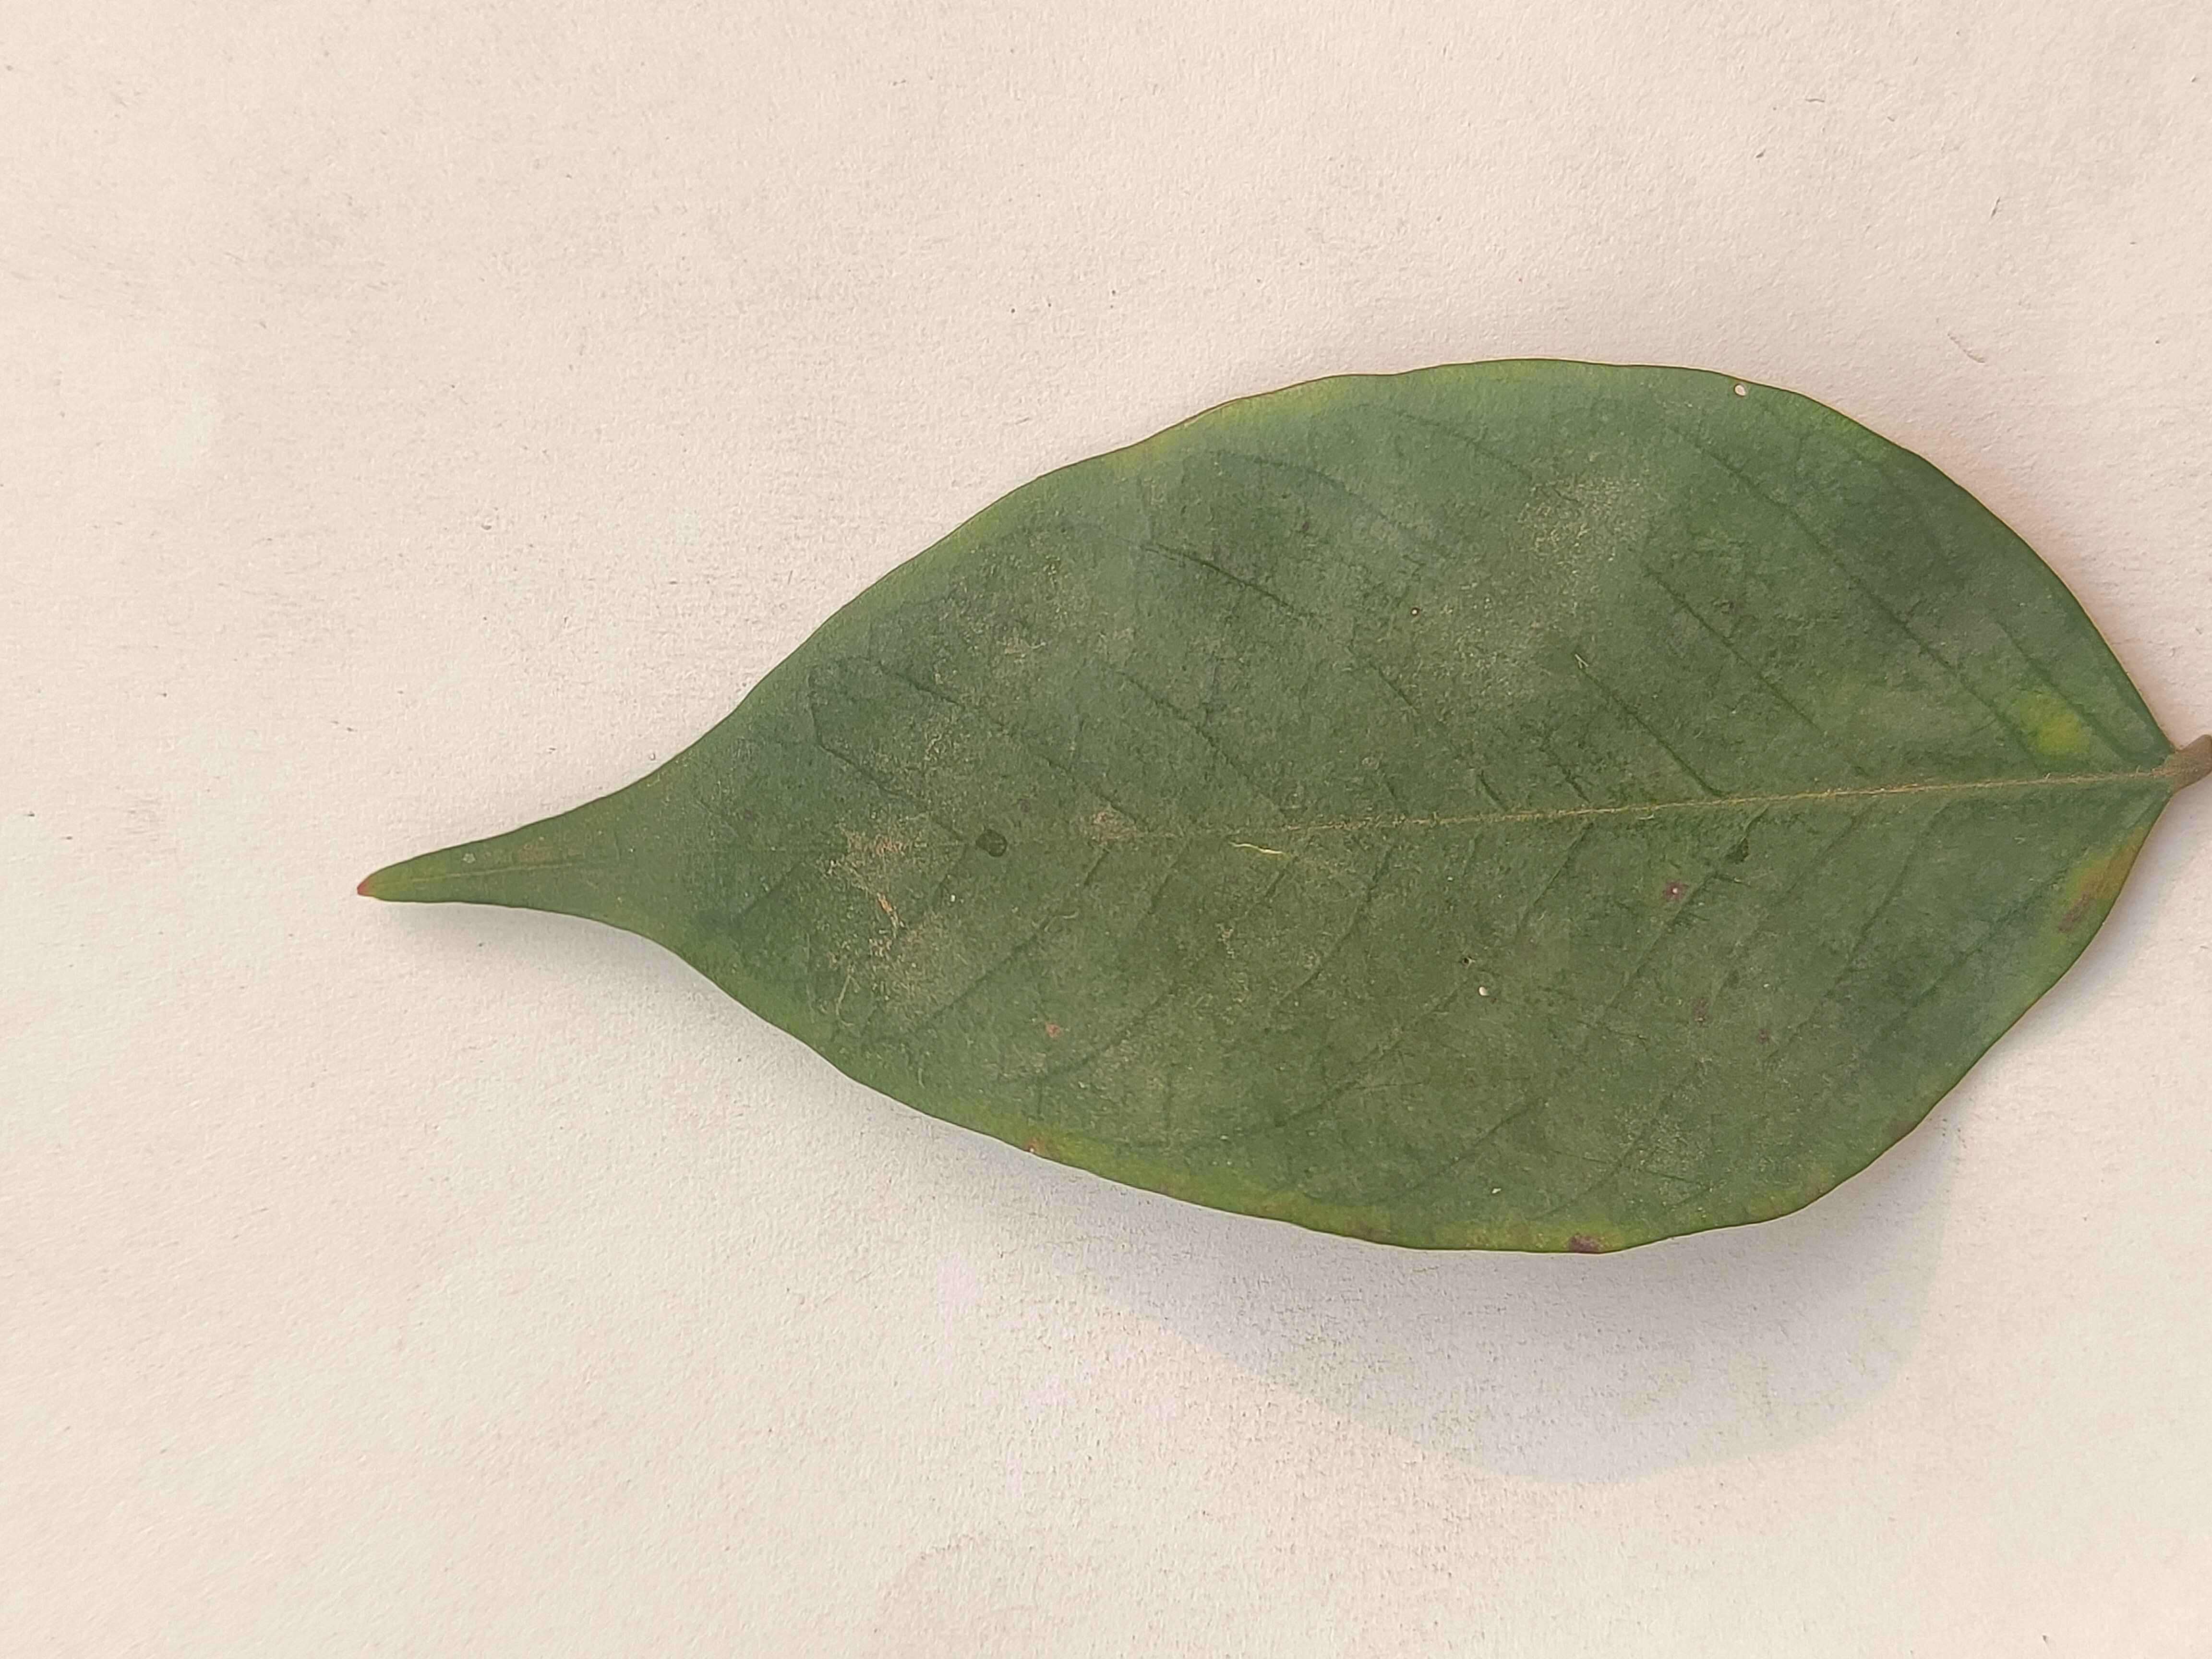
Leaf variety: Star Fruit